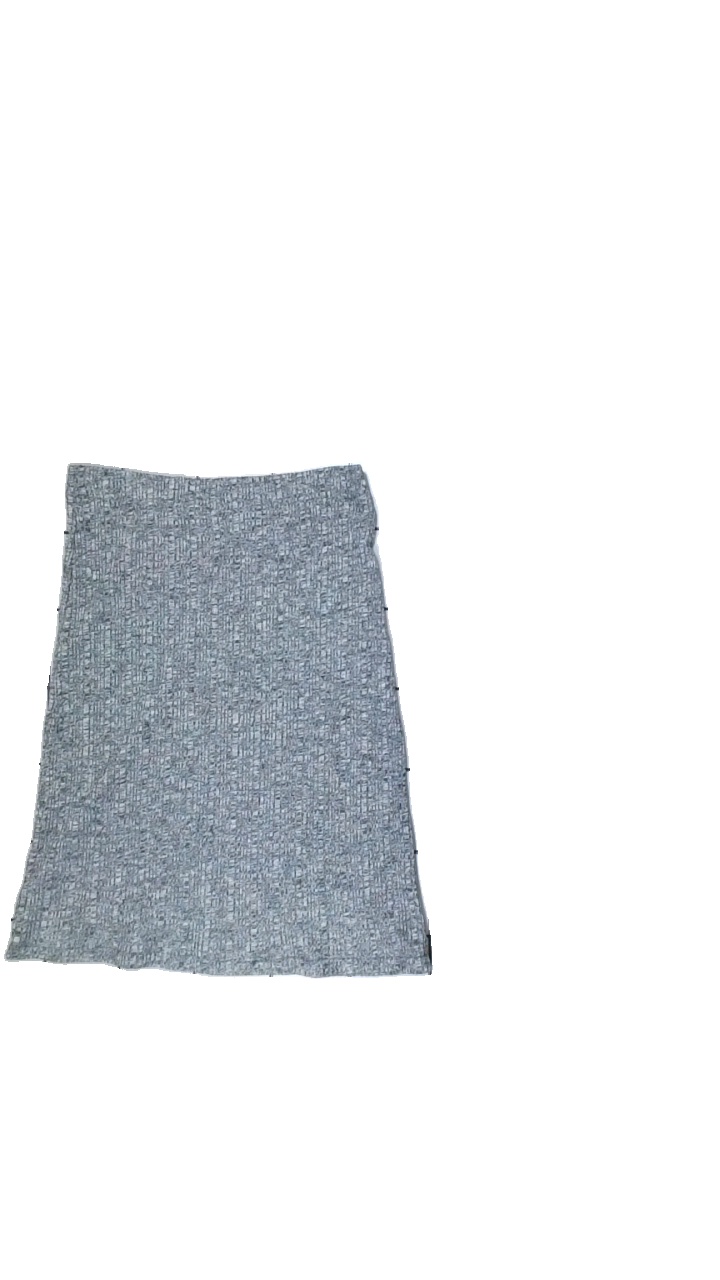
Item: Skirt (Ladies)
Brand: Lindex
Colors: White, Black
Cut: Regular
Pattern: Other
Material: Unknown
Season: All
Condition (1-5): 5
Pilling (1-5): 5
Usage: Reuse
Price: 50-100